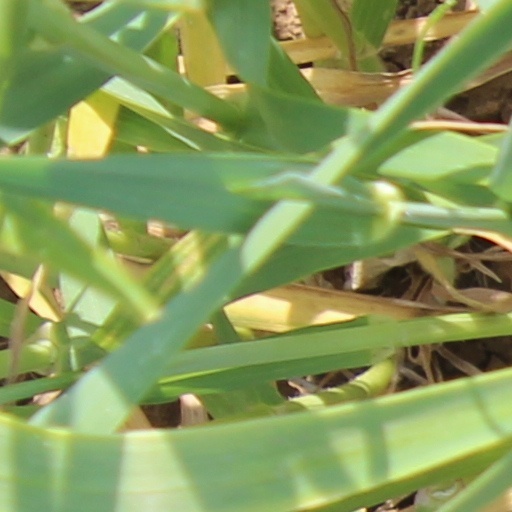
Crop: wheat